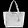
Label: Bag